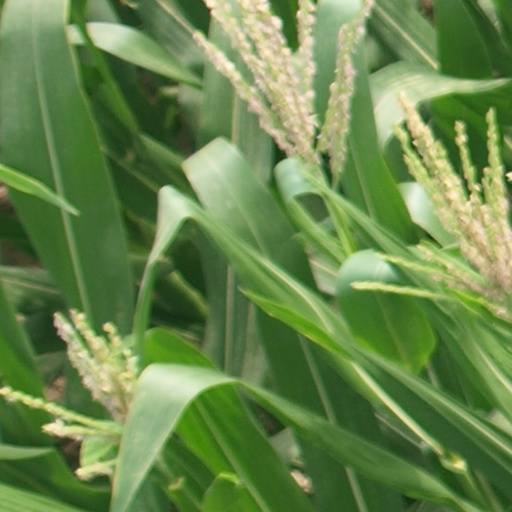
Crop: maize; corn